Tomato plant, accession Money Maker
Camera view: bottom (45 deg); turntable rotation: 240 degrees
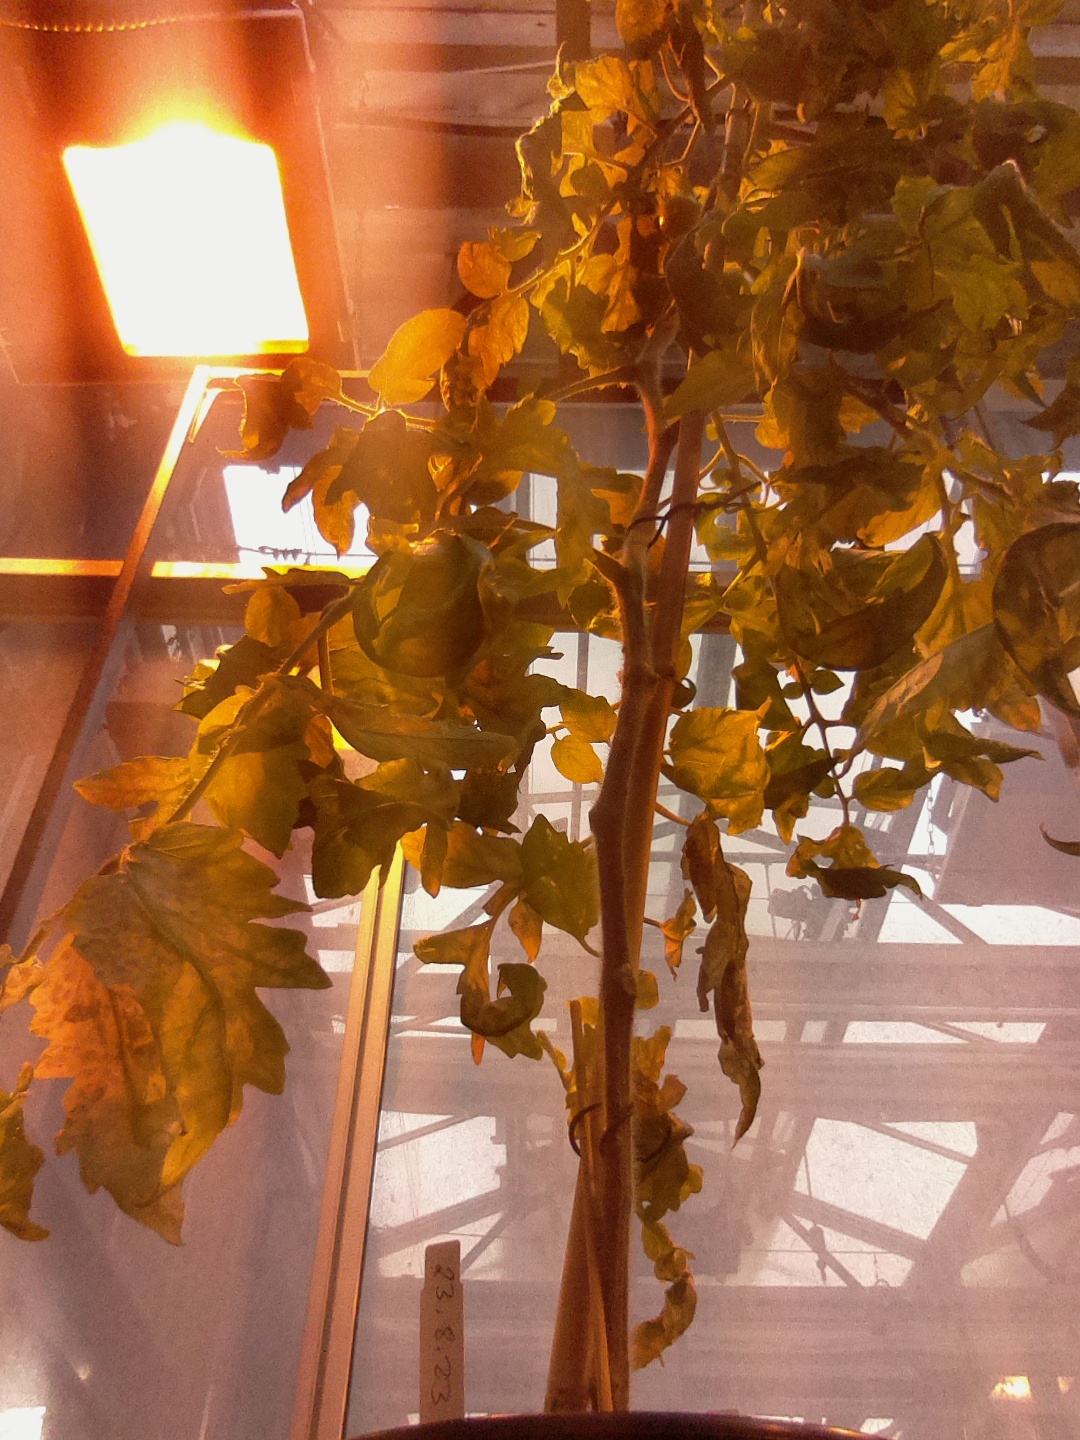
BBCH growth stage 80: fruits start showing typical ripe color (orange -> red)